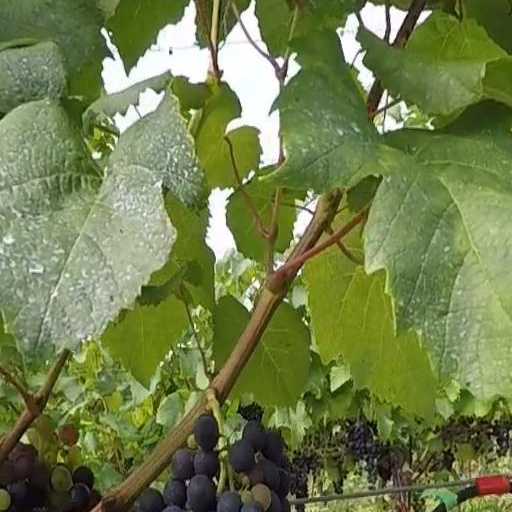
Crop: grape